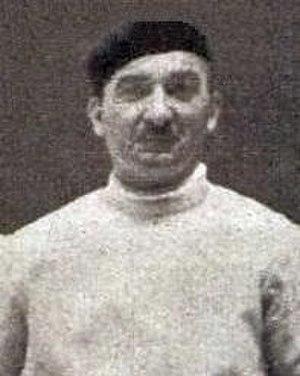
Georges Tainturier en 1932 (JO)
Georges Tainturier, né le 20 mai 1890 à Labruyère et mort le 7 décembre 1943 à Cologne, est un militaire, escrimeur et résistant français, membre du mouvement Combat-Zone Nord.